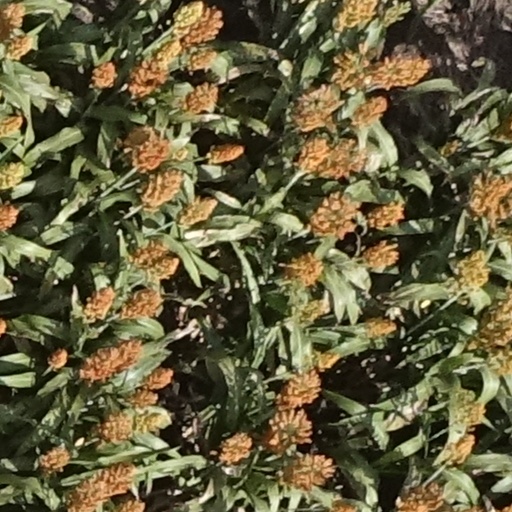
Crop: sorghum